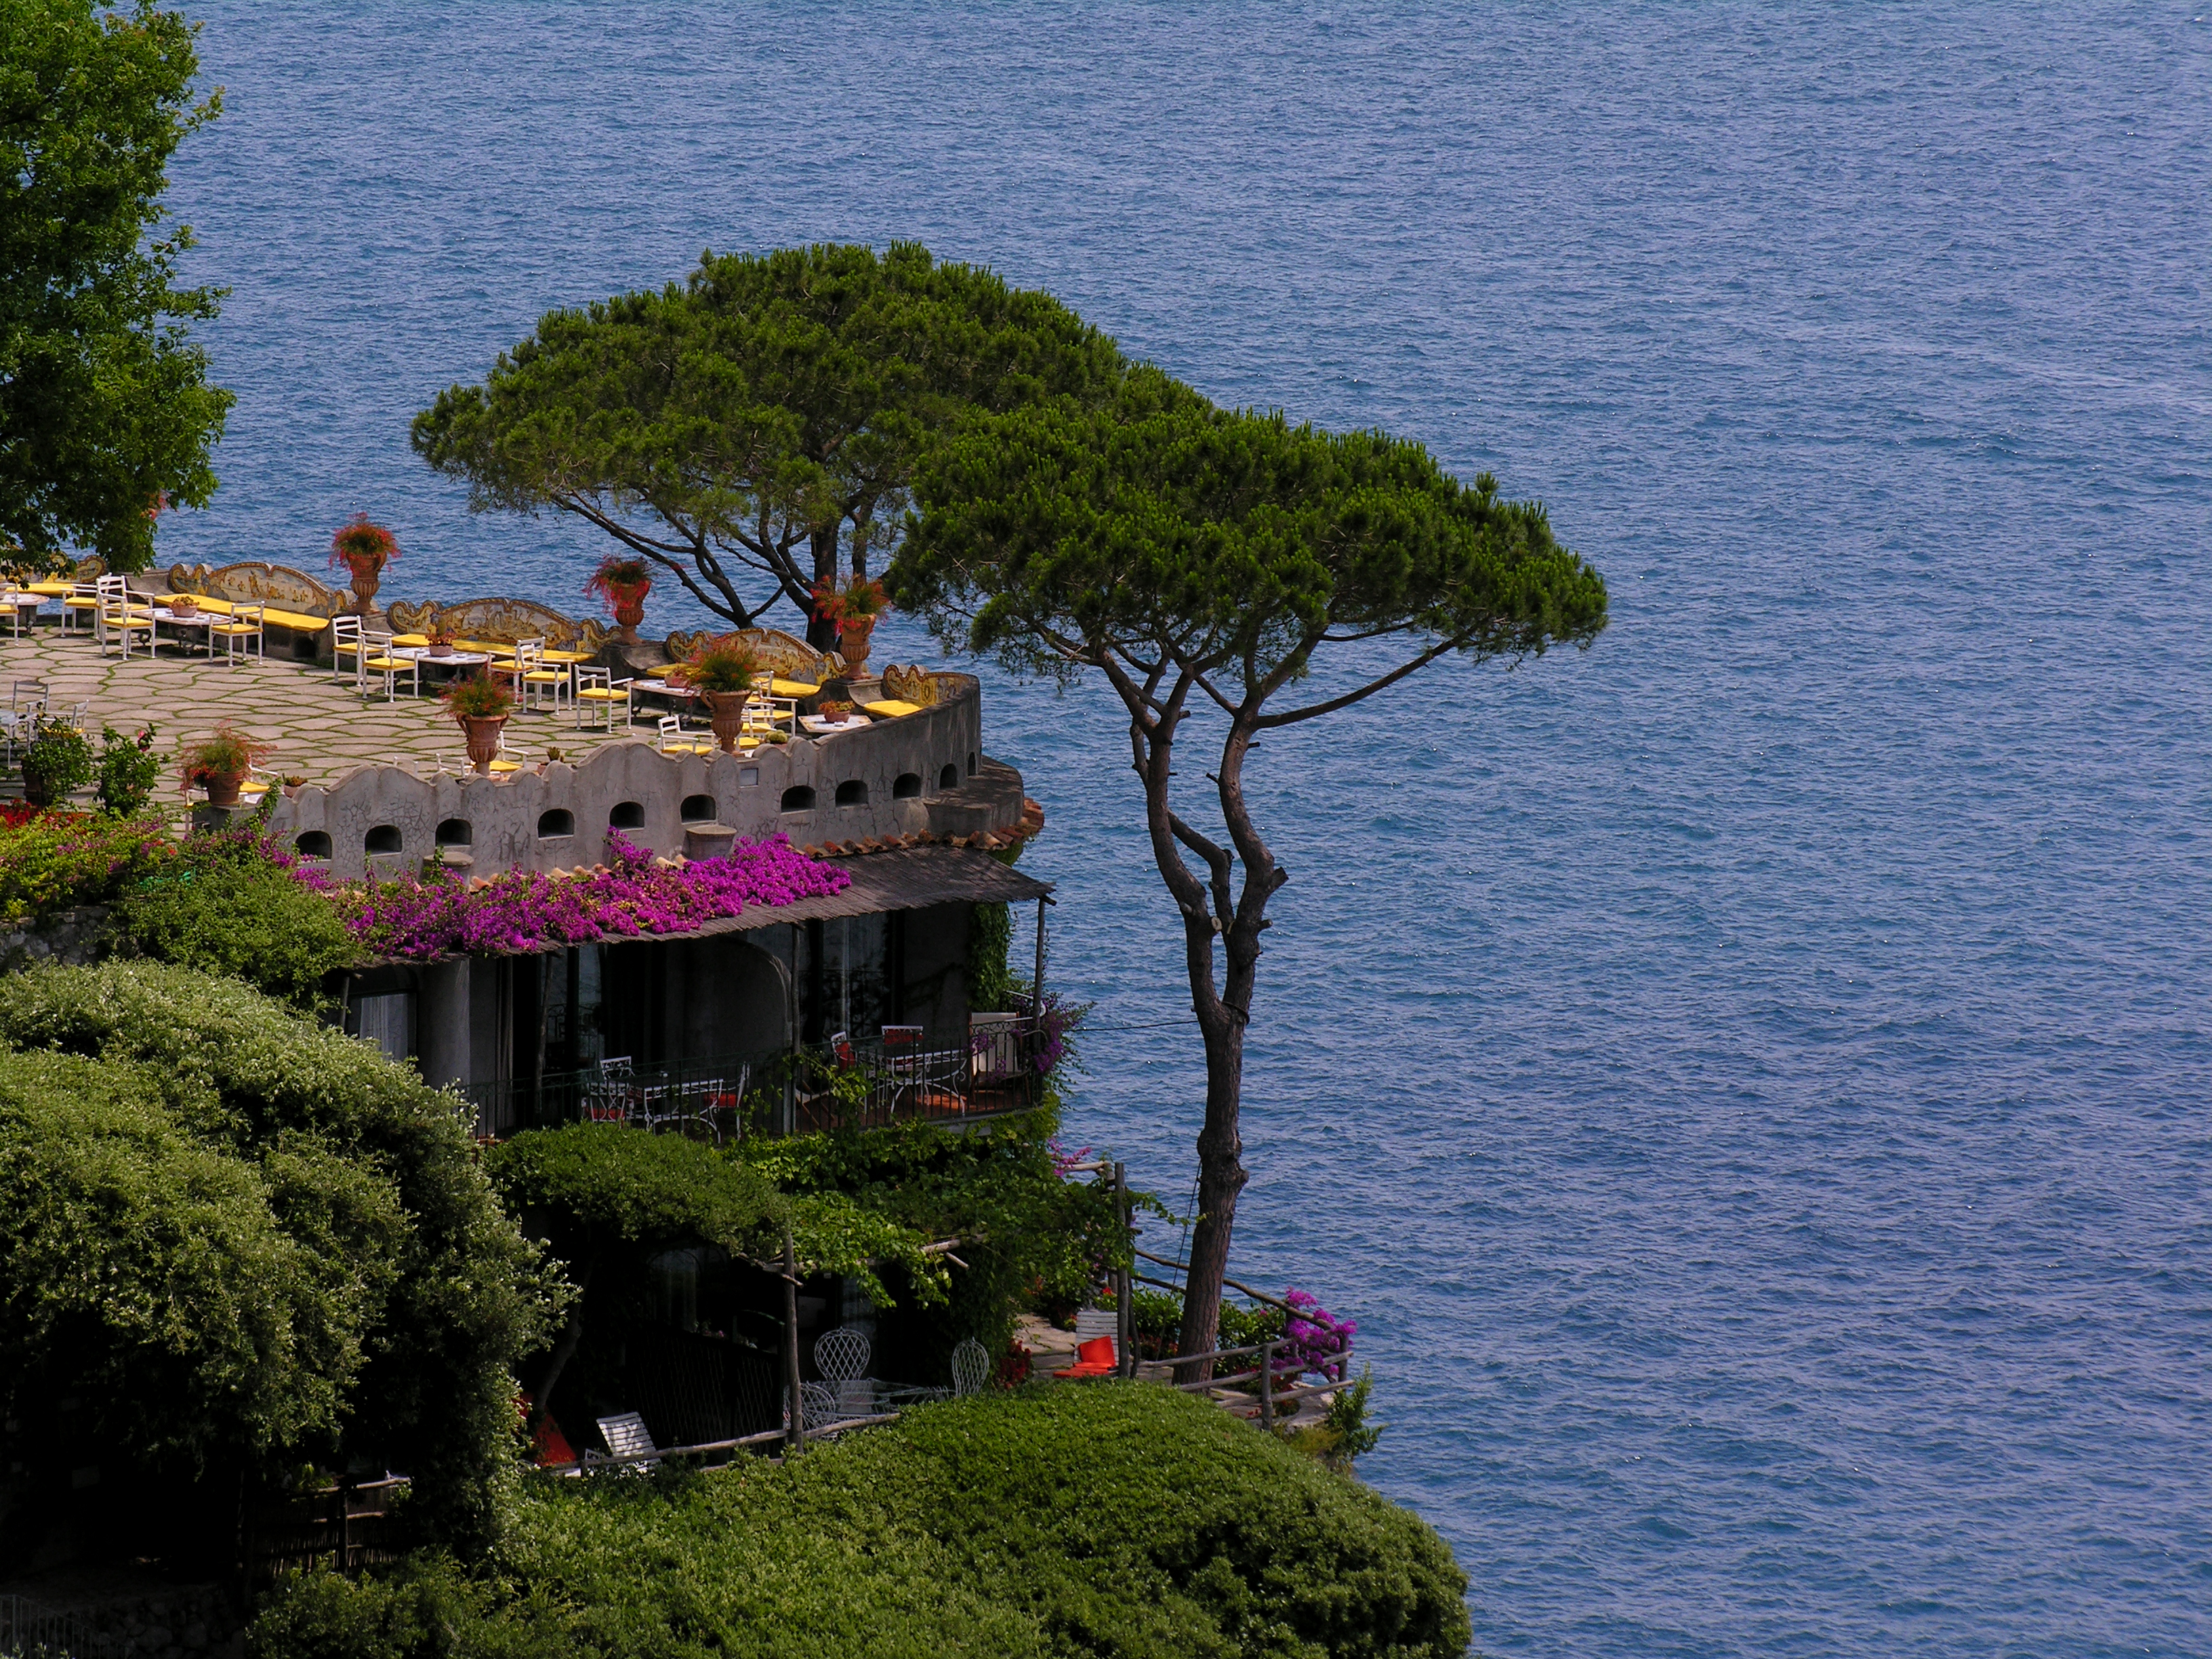
italy, sea, tree, plant, sky, woody plant, water, coast, house, home, landscape, tourism, evening, estate